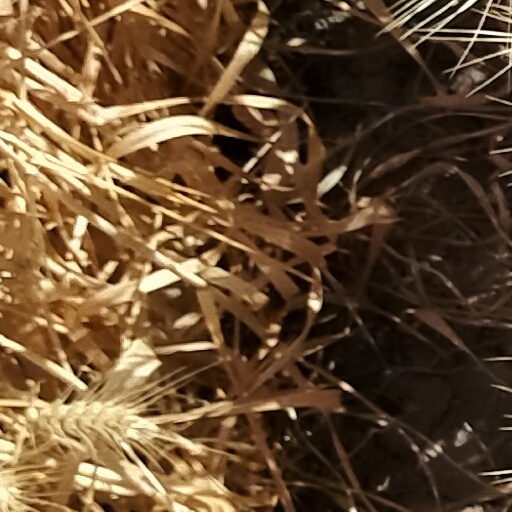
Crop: wheat